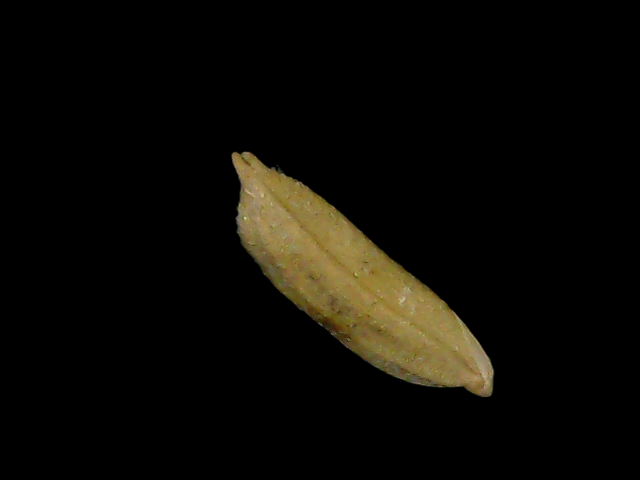
Rice variety: Bd49